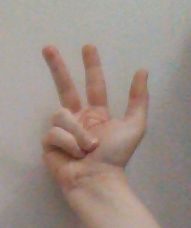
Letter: al